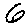
Label: 6